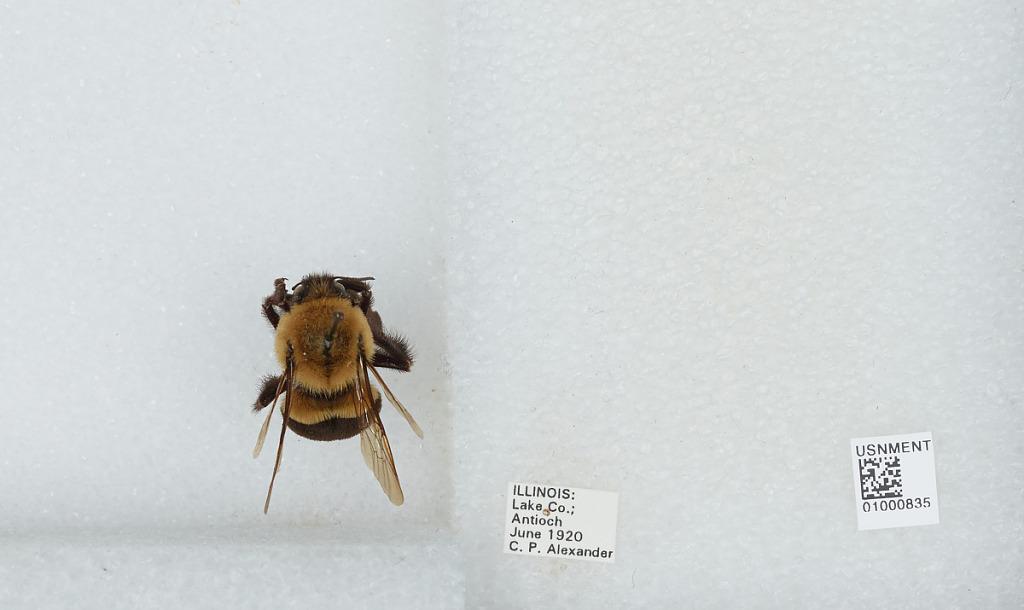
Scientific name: Bombus (Pyrobombus) impatiens Cresson
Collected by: C. Alexander
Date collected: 1920-6-
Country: United States
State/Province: Illinois
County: Lake
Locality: Antioch
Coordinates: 42.4792, -88.0908